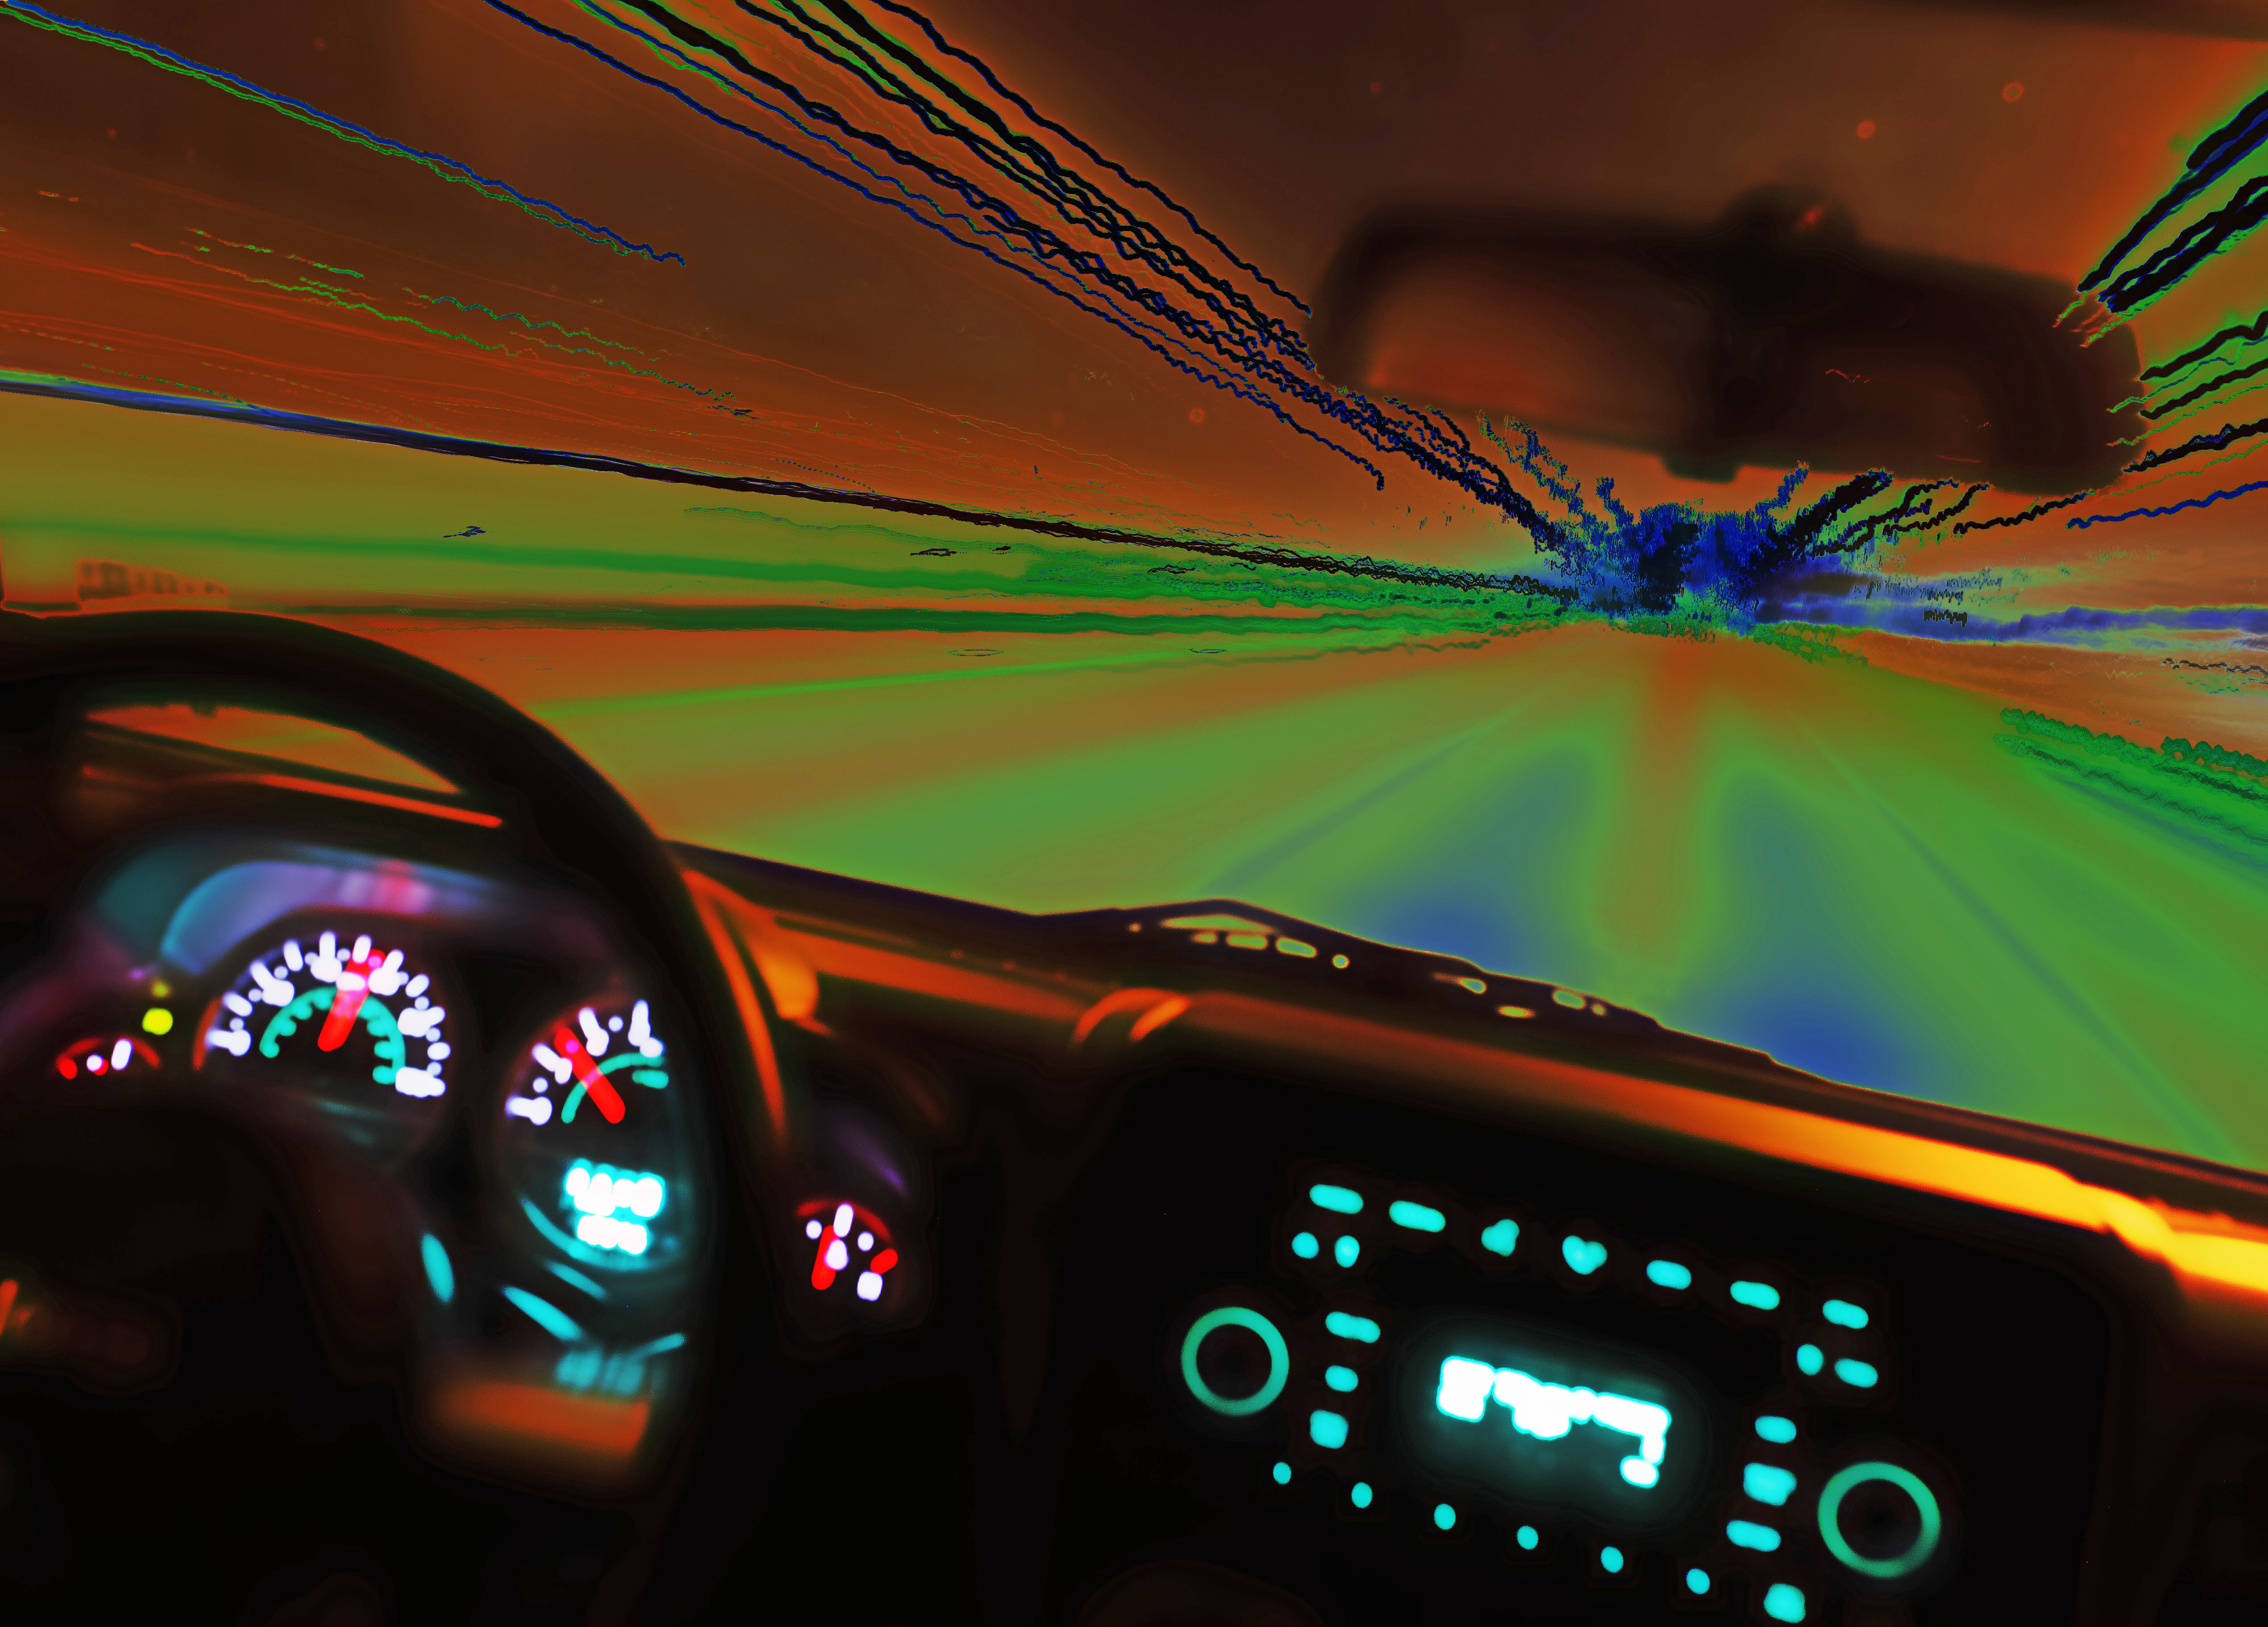
light, highway, jeep, color, canon, long, eos, exposure, elements, bank, happy, photoshop, mark, ii, 5d, tilt, 7, sahara, friday, oregon, ian, streaks, screenshot, sane, everyone, i5, torpedo, hallucinogenic, wrangler, hhf